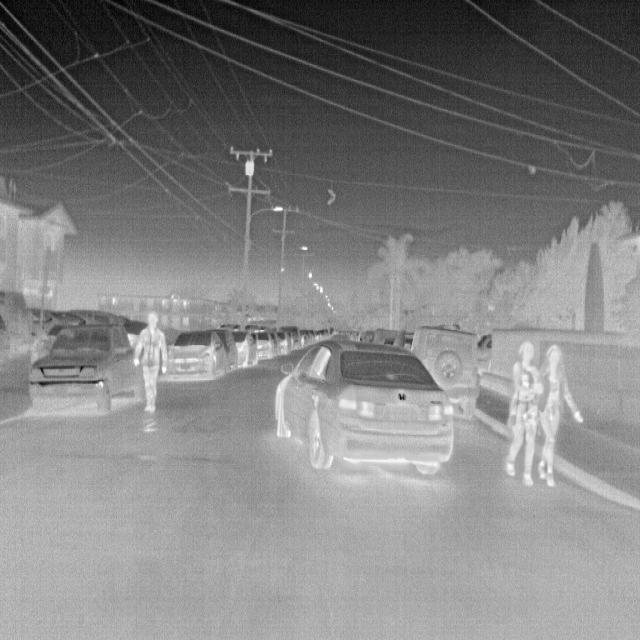
Detected objects:
label: person
label: person
label: person